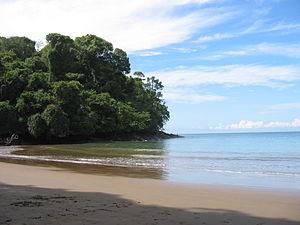
Le parc national marin Ballena se situe dans la Province de Puntarenas, sur la côte pacifique du Costa Rica.
Le Costa Rica compte 26 parcs nationaux, gérés par le SINAC, un département du ministère de l'environnement et de l'énergie du Costa Rica. Le pays a créé son premier parc national, le Parc national du Volcán Irazú en 1955.